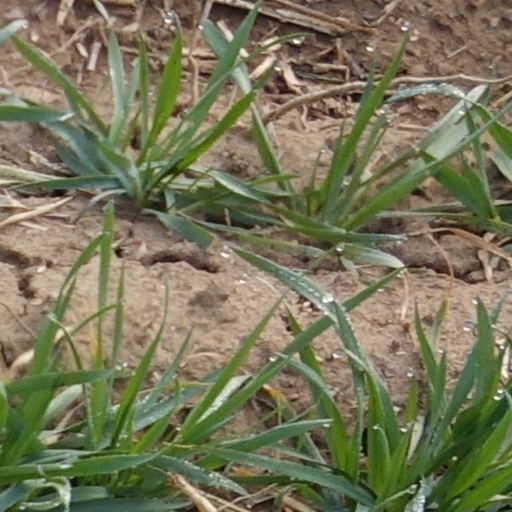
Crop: wheat